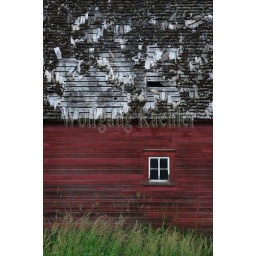
Usa, idaho, palouse country near moscow, detail of old red barn, window